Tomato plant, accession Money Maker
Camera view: vertical (180 deg); turntable rotation: 150 degrees
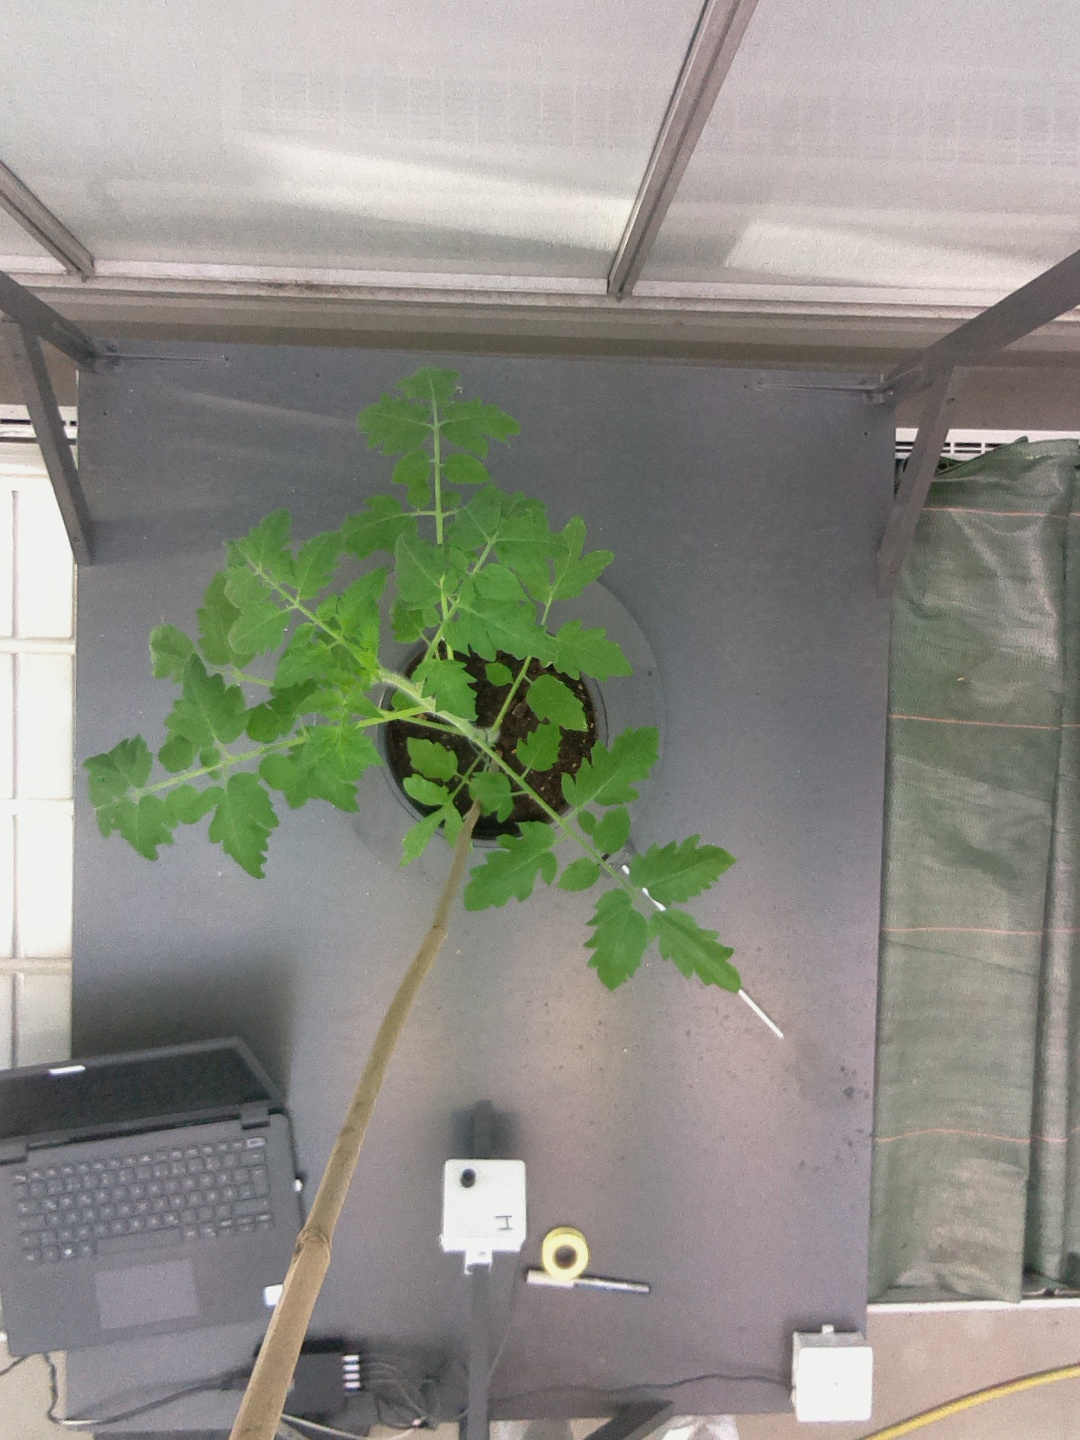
BBCH growth stage 15: 10 of true leaves visible